Mattia Zaccagni

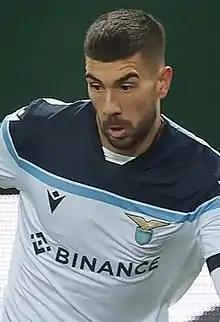
Zaccagni playing for Lazio in 2021

Mattia Zaccagni (born 16 June 1995) is an Italian professional footballer who plays as a left winger or attacking midfielder for Serie A club Lazio, whom he captains, and the Italy national team.